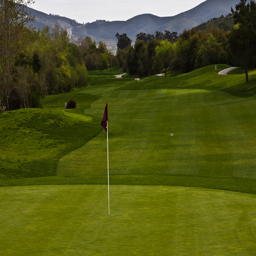
here 's a look at the fairway and green on the second hole .